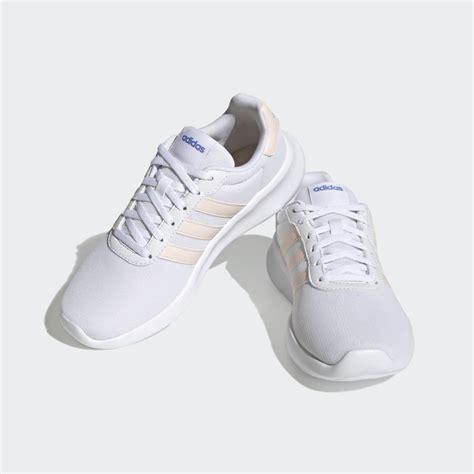
Brand: Adidas
Model: Lite Racer